Quarter marathon

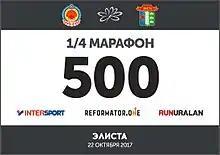
1/4 marathon race number at the RunUralan Kalmykia-2017 that took place on October 22, 2017 in Elista, Kalmyk republic, Russia

Sisaket, a north-eastern province in Thailand, holds quarter marathons on the third Sunday of December every year. Bushey, a town in East England also holds quarter marathons every July.